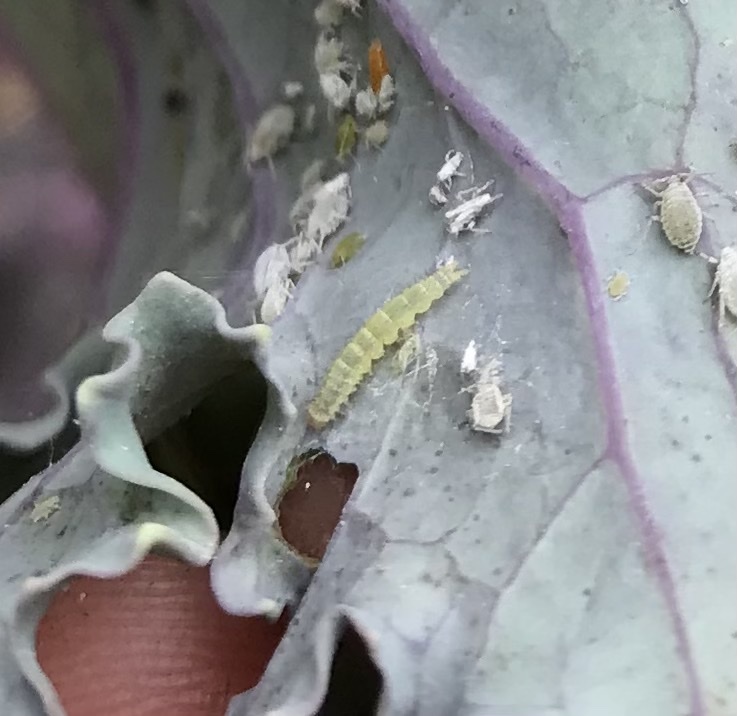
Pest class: diamondback_moth